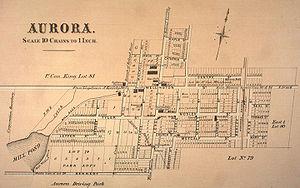
Aurora est une riche municipalité ontarienne suburbaine située dans la municipalité régionale d'York, approximativement à 40 km au nord de Toronto. Au recensement de 2016, on y a dénombré une population de 55 445 habitants. Le maire actuel est Tom Mrakas.